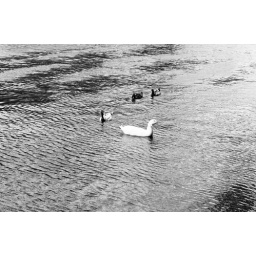
Some ducks swimming in Grand River